Nova Bus LFS

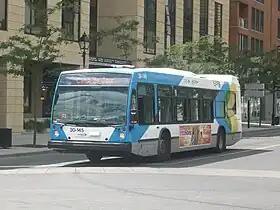
3rd generation LFS owned by Société de transport de Montréal.

The Low Floor Series (LFS) is a series of transit buses manufactured by Nova Bus for North American customers since 1996. It is produced in 40' rigid and 62' articulated (nominal) lengths with a variety of powertrains, including conventionally-fueled (diesel and natural gas), hybrid diesel-electric, and battery-electric. The LFS is the first transit bus designed by Nova Bus.